Hoddesdon

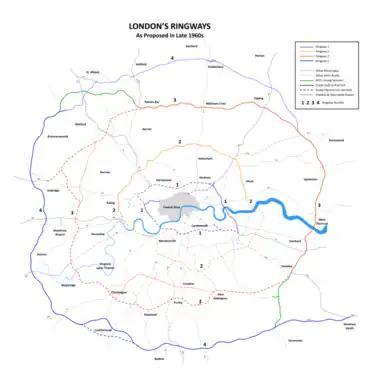
Plan of Ringways 1, 2, 3 and 4, showing the small part built in Hoddesdon

As well as the array of shops in and around Hoddesdon, there are a number of leisure activities in the local area, including a gym in the town centre and the John Warner sports centre, a leisure centre on the outskirts of the town containing a swimming pool and children's activity centre.